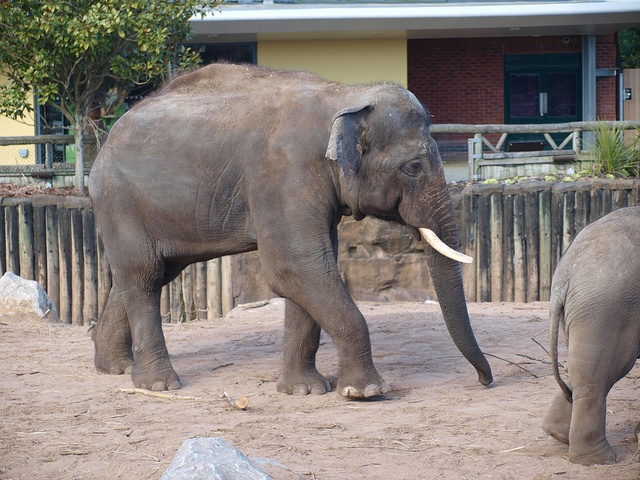
An elephant walks behind another by a fence.
Elephants walking through the sand in a natural area.
Two elephants that are standing in the dirt.
A large elephant is walking behind a small elephant.
A small and a bigger elephant in a fenced area.